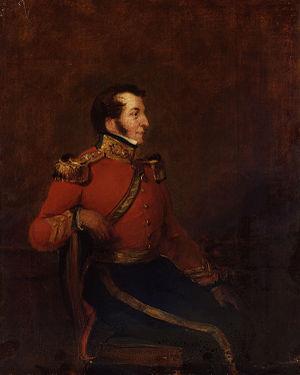
Le lieutenant-général Arthur Moyses William Hill, 2ᵉ baron Sandys, titré Lord Arthur Hill jusqu'en 1836, est un homme politique et un soldat anglo-irlandais.